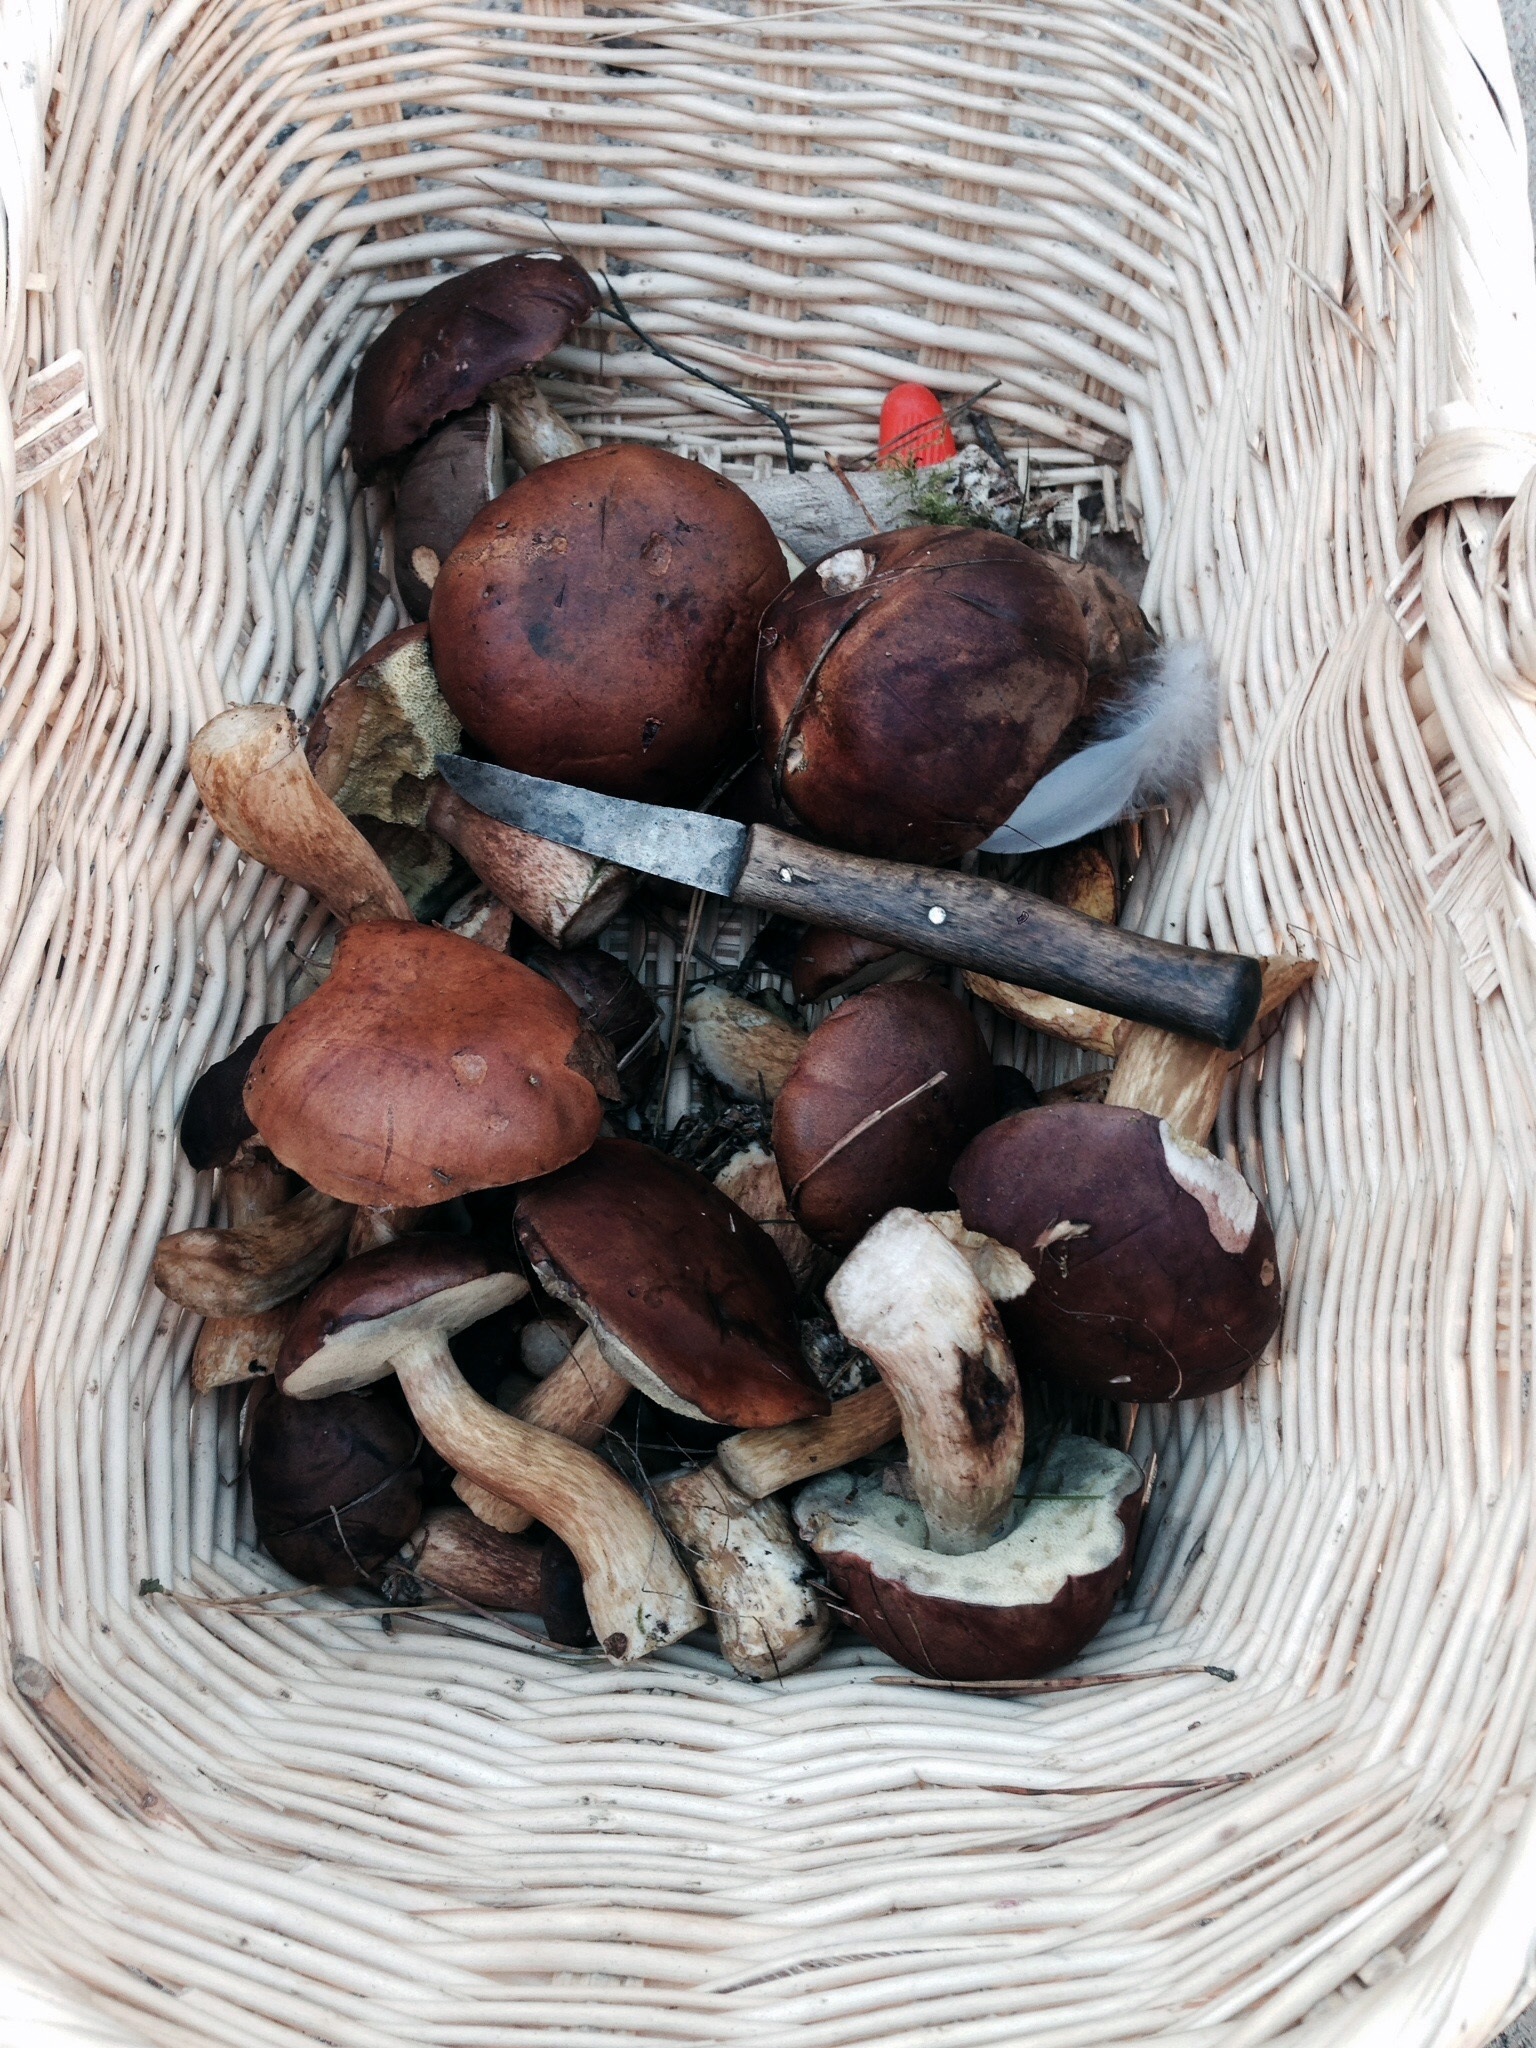
produce, autumn, mushroom, basket, mushrooms, chestnuts, forest mushrooms, rac, edible mushroom, shiitake, medicinal mushroom, agaricomycetes